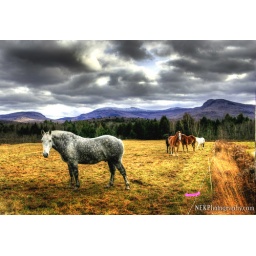
A spotted mare in front of a snow-capped mountain in far northern Vermont.